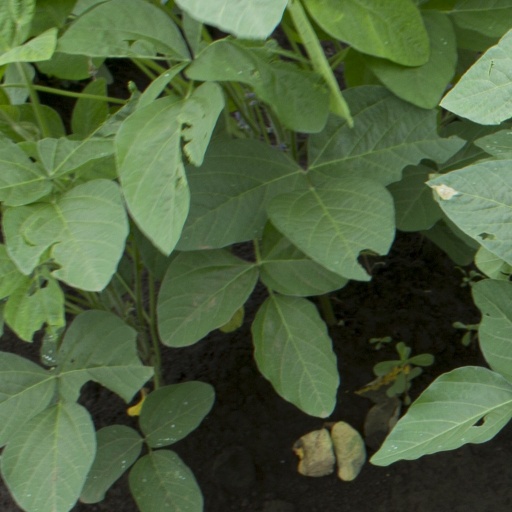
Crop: soybean